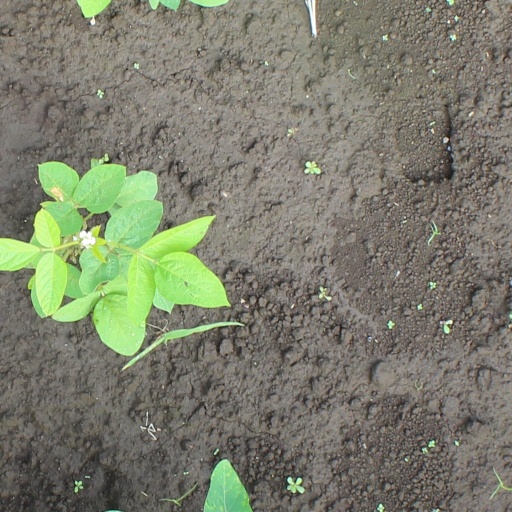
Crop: soybean